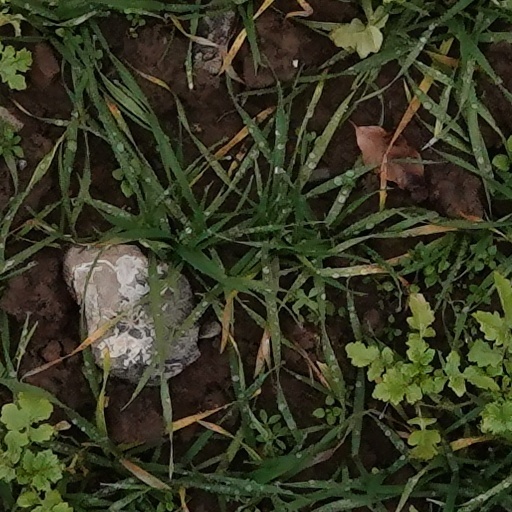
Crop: wheat